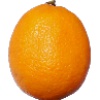
Label: Lemon Meyer 1